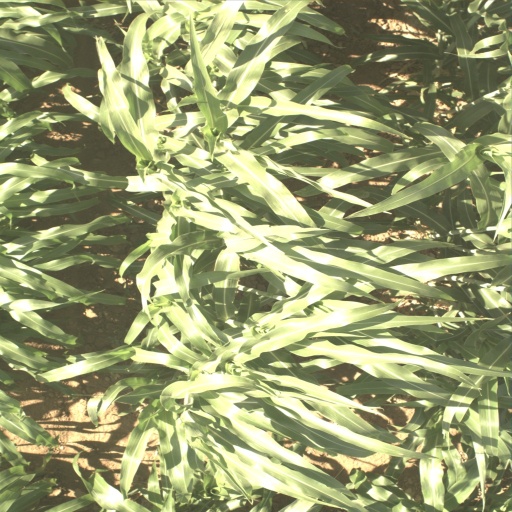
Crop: sorghum